Joseph Wackerle

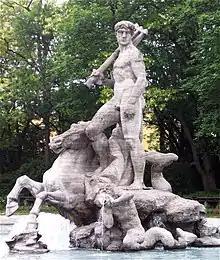
Neptune Fountain in the Alter Botanischer Garten in Munich

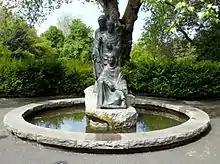
"The Three Fates" in St Stephen's Green, Dublin, donated by the German government in thanks for Operation Shamrock.

Joseph Wackerle (15 May 1880, Partenkirchen – 20 March 1959, Partenkirchen) was a German sculptor. His work was also part of the art competitions at the 1928 Summer Olympics and the 1932 Summer Olympics.